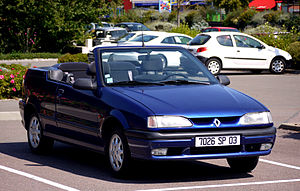
Renault 19 / Historie / Facelift
Renault 19 eller R19 var en lille mellemklassebil bygget af den franske bilfabrikant Renault mellem efteråret 1988 og efteråret 1995.